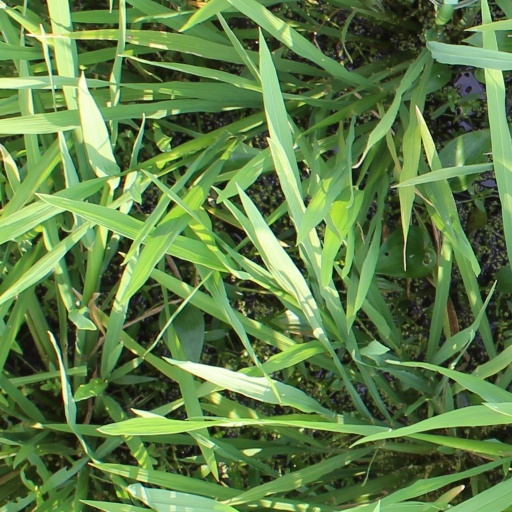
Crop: rice